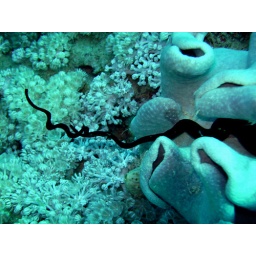
black curio creature in aquatic flower